Doctor Who season 10

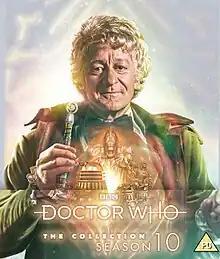
Cover art of the Blu-ray release for the complete season

The tenth season of British science fiction television series "Doctor Who" began on 30 December 1972 with the tenth anniversary special "The Three Doctors", and ended with Katy Manning's final serial "The Green Death". This is the Third Doctor's (played by Jon Pertwee) fourth series, as well as fourth for producer Barry Letts and script editor Terrance Dicks.